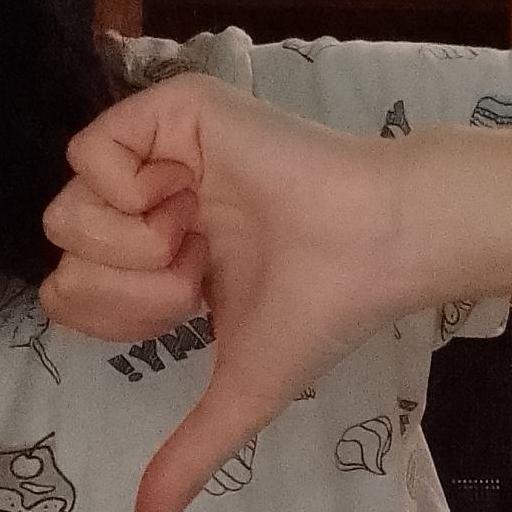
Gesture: dislike